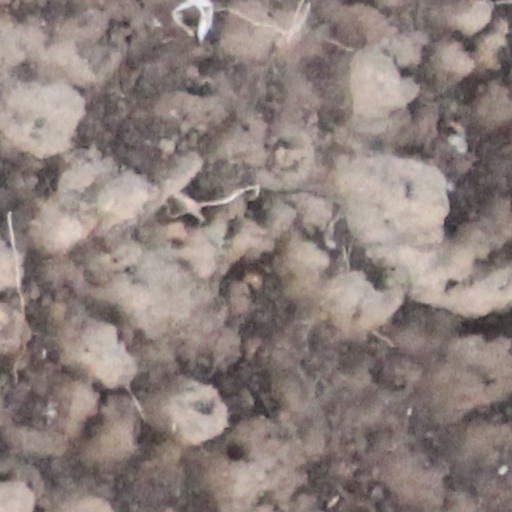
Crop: wheat